Bruneck

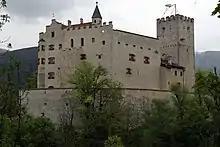
Bruneck Castle

The town was probably named after its founder, the Brixen prince-bishop Bruno von Kirchberg, and first appeared as "Bruneke" in a deed issued on 23 February 1256. At that time, the town consisted of two rows of houses forming a narrow lane. During the turbulent times of the "interregnum" upon the death of the Hohenstaufen emperor Frederick II in 1250, the prince-bishop had a fortress erected above the town, which was first mentioned in 1276. The castle was significantly enlarged under Prince-Bishop Albert von Enn, who also had the town walls and moat completed until 1336.